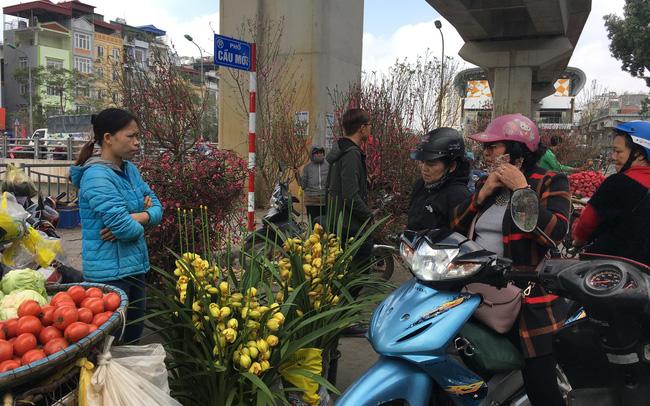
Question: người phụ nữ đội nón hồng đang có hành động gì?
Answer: đang cài nón bảo hiểm